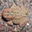
Label: frog